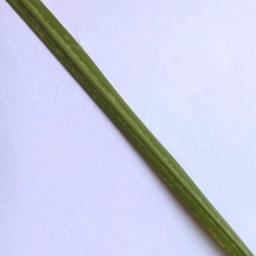
Label: Rice___Healthy